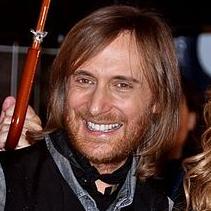
Age: 44